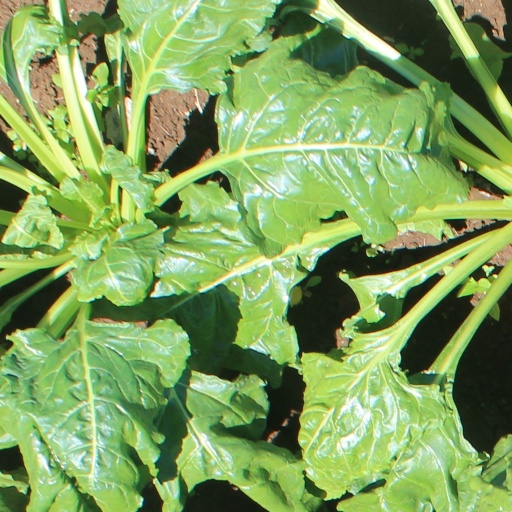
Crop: sugar beet